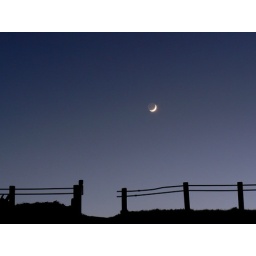
The fence is the on the emankment above the road and car park at Earlswood